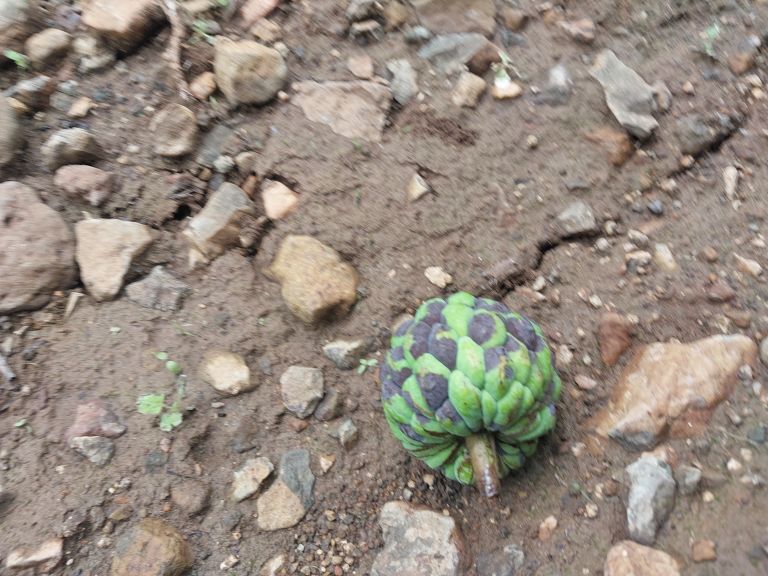
Disease label: Diplodia Rot